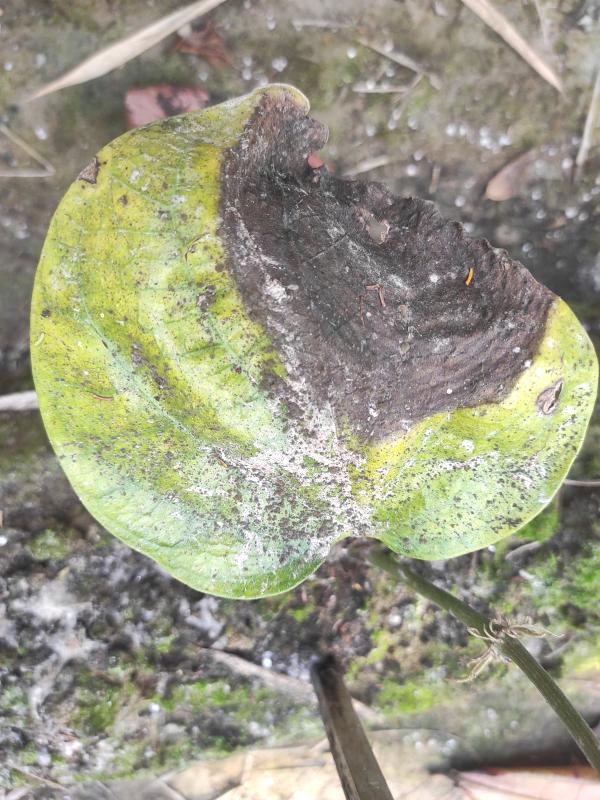
Label: Fungal_Brown_Spot_Disease